Dieter Wellershoff

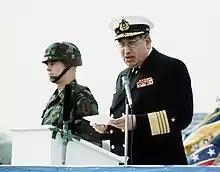
Dieter Wellershoff

Dieter Wellershoff (16 March 1933 – 16 July 2005) was a German admiral and Chief of Federal Armed Forces Staff from 1986 until 1991.